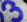
Number: 3